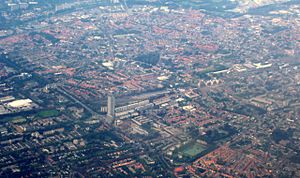
Tilburg / Galleri
Tilburg er en kommune og en by i den sydlige provins Noord-Brabant i Nederlandene.